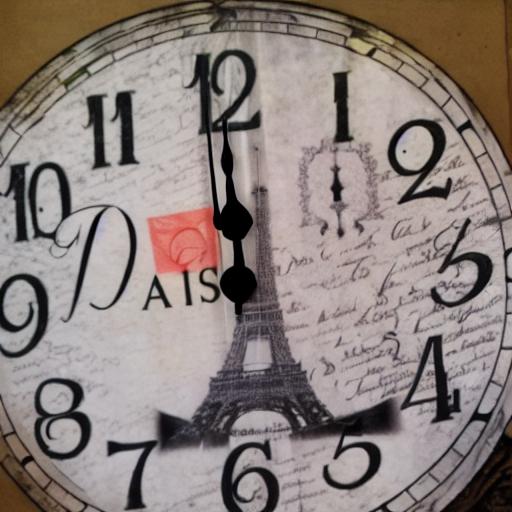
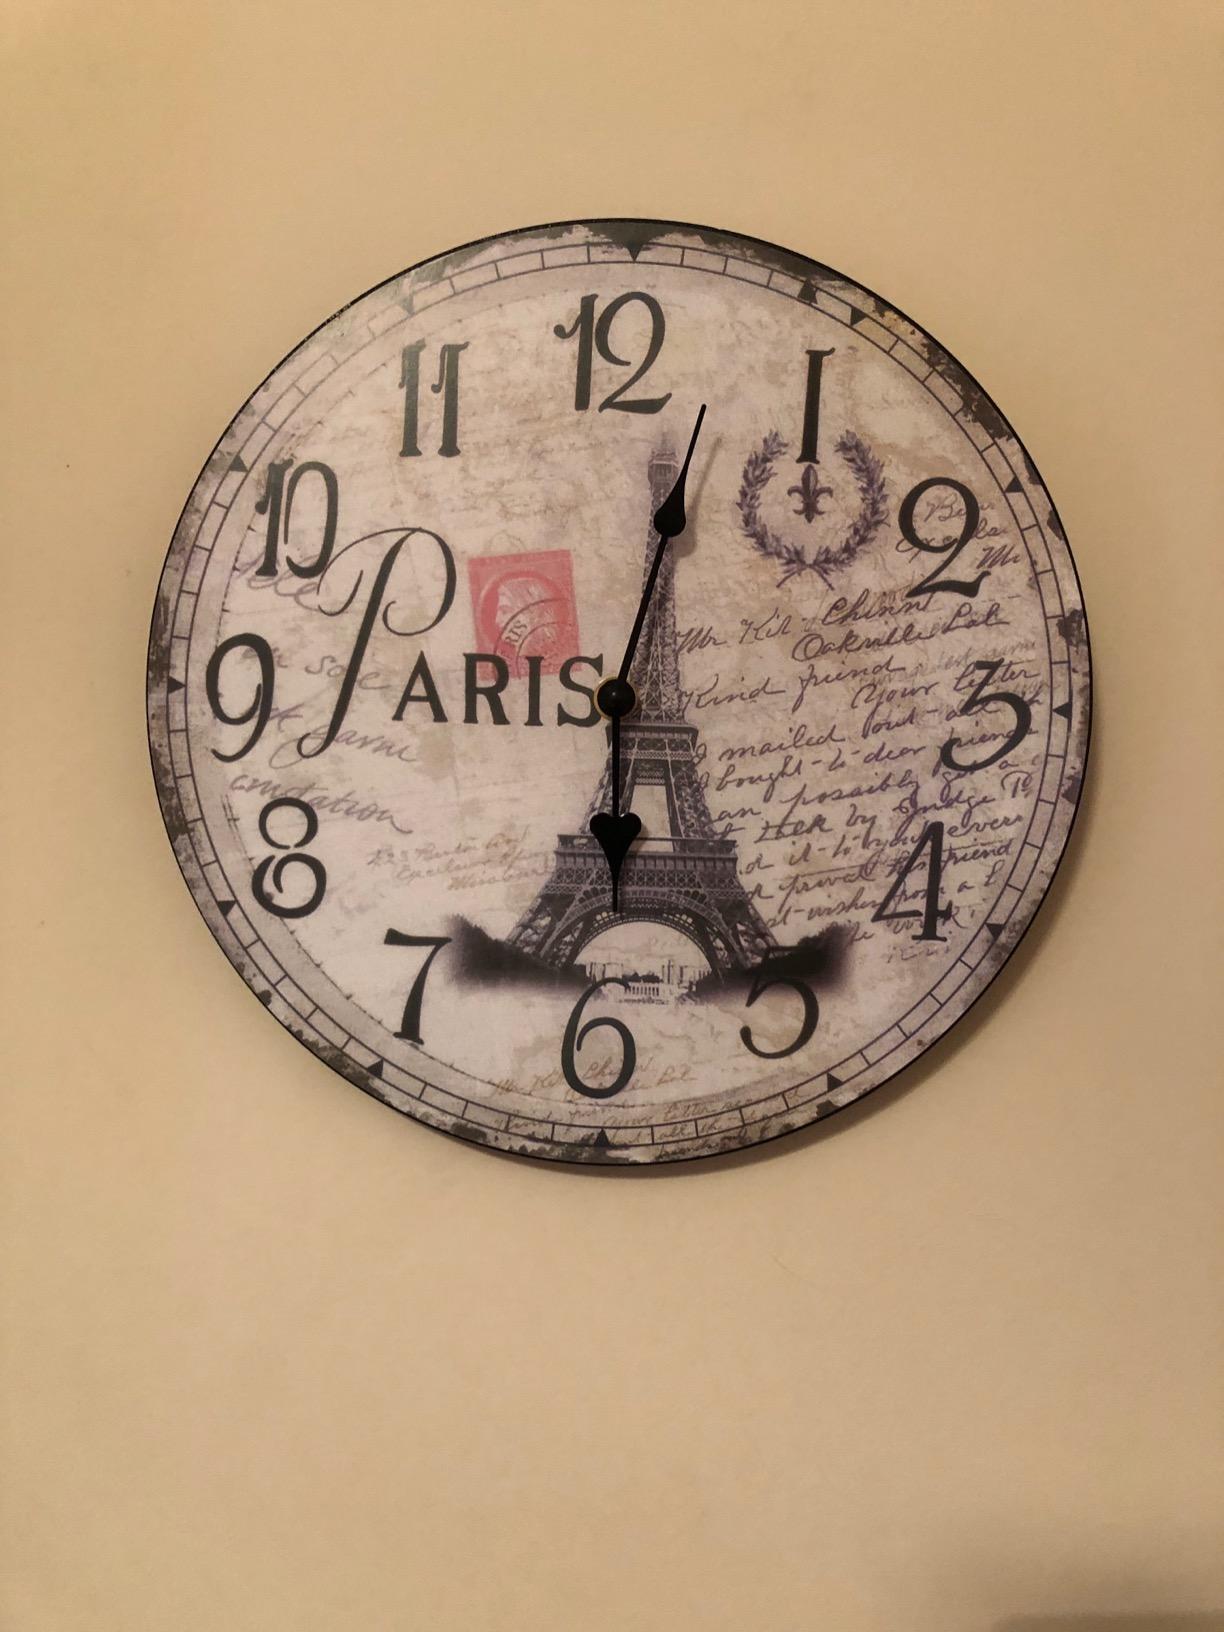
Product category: clock
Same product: no